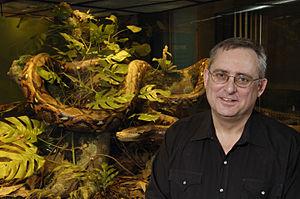
Darrel Richmond Frost est un herpétologiste américain né en 1951.